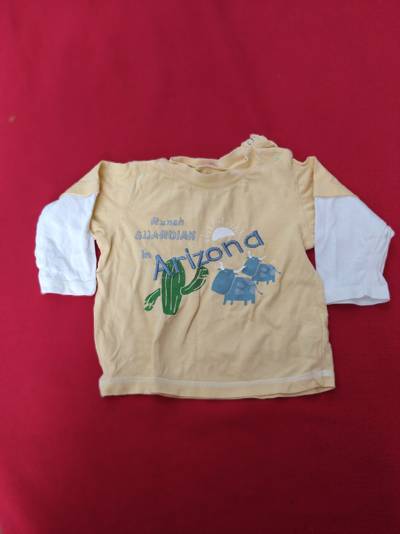
Waste category: clothes